Commuter rail

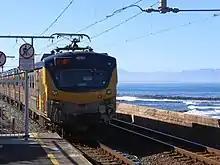
A Metrorail train pulling out of Kalk Bay station in Cape Town

Commuter rail trains are usually composed of multiple units, which are self-propelled, bidirectional, articulated passenger rail cars with driving motors on each (or every other) bogie. Depending on local circumstances and tradition they may be powered either by diesel engines located below the passenger compartment (diesel multiple units) or by electricity picked up from third rails or overhead lines (electric multiple units). Multiple units are almost invariably equipped with control cabs at both ends, which is why such units are so frequently used to provide commuter services, due to the associated short turn-around time.